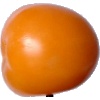
Label: Tomato Yellow 1